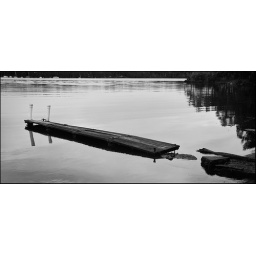
The simplistic subject was enhanced by the stil white water and dark background. Location - Central Coast NSW lakes.